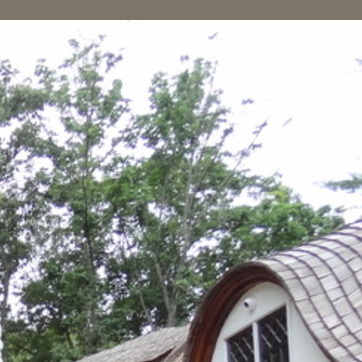
Material: foliage